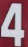
Number: 4